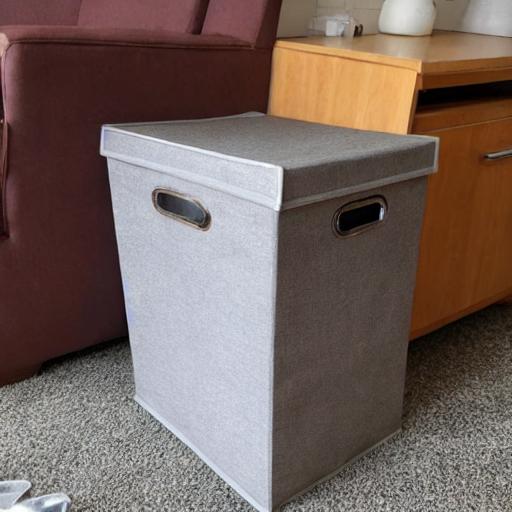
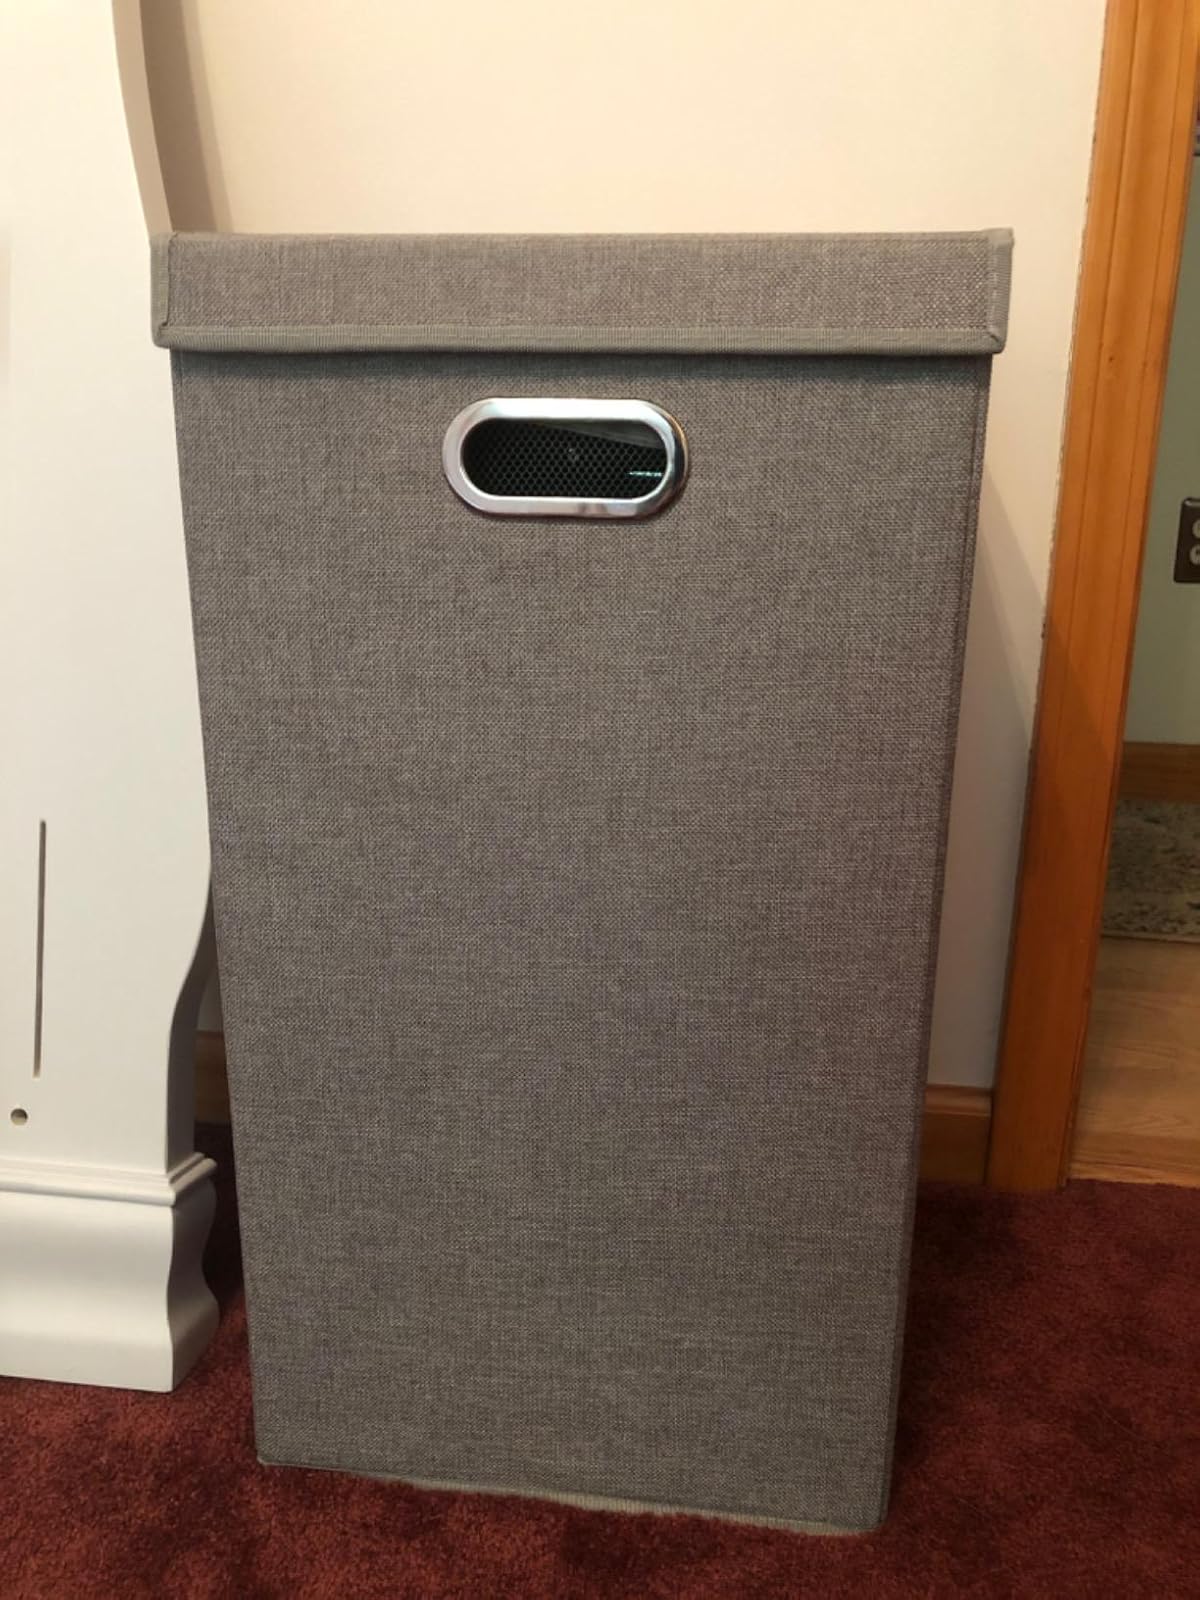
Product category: items_hamper
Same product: no